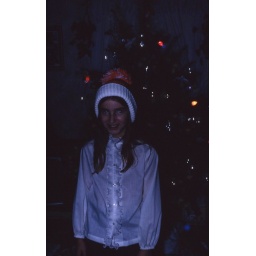
Cath in red & white hat-73